2025 Boston Red Sox season

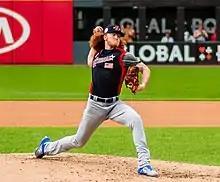
Dustin May was the primary acquisition for the Red Sox at the trade deadline; the ex-Los Angeles Dodger starter could help fortify the back end of Boston’s rotation.

The Red Sox entered a weekend series against at their bitter rival Yankees having taken two of three from New York the previous weekend in the Bronx. Winners of four of their last five, they were determined to keep the positive momentum going and rack up more victories against their enemies. Ace Garrett Crochet took the hill in the Friday night opener alongside the Yanks' Ryan Yarbrough. Yarbrough pitched innings and gave up one run on four hits with three strikeouts, and it was a bullpen game from then on – albeit an effective one – for the Bronx Bombers. Yarbrough's lone earned run came in the bottom of the 2nd inning, when Ceddanne Rafaela singled up the middle to score Trevor Story from second base, giving Boston a 1–0 advantage they would hold for six innings. Crochet, meanwhile, had one of the best games of his career – and certainly the longest outing of his career – by twirling eight masterful scoreless frames while fanning seven Yankee hitters. Crochet also struck out superstar slugger Aaron Judge thrice, continuing his mastery over Judge from his Saturday outing in the previous weekend's series. Unfortunately, Judge would have something to say about Crochet's success – after manager Alex Cora elected to keep Crochet in the game in the pursuit of a complete game shutout, Crochet entered the top 9th and induced a ground ball out from Ben Rice before staring down Judge again. Crochet worked Judge to a 3–2 count before Judge drilled a Crochet offering to deep left center field for a solo home run, tying the score at 1–1 and silencing the Fenway faithful. Cora summarily pulled Crochet in favor of Aroldis Chapman, who cleaned up the inning, and the Red Sox then had a scoreless bottom 9th to force extras. Crochet's final scoreline was innings, one earned run on four hits, seven strikeouts and one walk – still a sterling evening by any measure, especially against the Yankees offense. However, Crochet would not be able to earn a win in the contest, as the decisions now fell to the relievers as the game entered the 10th inning. In the top 10th, Garrett Whitlock appeared in relief and faced the Yanks with Anthony Volpe as their designated runner on second base. Volpe attempted to steal third but catcher Carlos Narváez caught Whitlock's pitch to Jasson Domínguez and then threw to third beautifully, his throw reaching Marcelo Mayer in time for the tag. Dominguez was subsequently called out on strikes, and Whitlock then induced a DJ LeMahieu groundout. In the bottom of the 10th, Narváez struck gold again, this time with his bat. As the first hitter of the frame, he lined a Tim Hill pitch deep to left center field, scoring ghost runner David Hamilton from second, giving Boston the 2–1 walk-off victory, rescuing Crochet's splendid performance (though Whitlock was credited with the win), and giving the Red Sox their first three-game winning streak since April 26–29. The Sox would look to extend the streak to four in the middle game on Saturday, with Hunter Dobbins set for a rematch with the Yankees' Carlos Rodón.